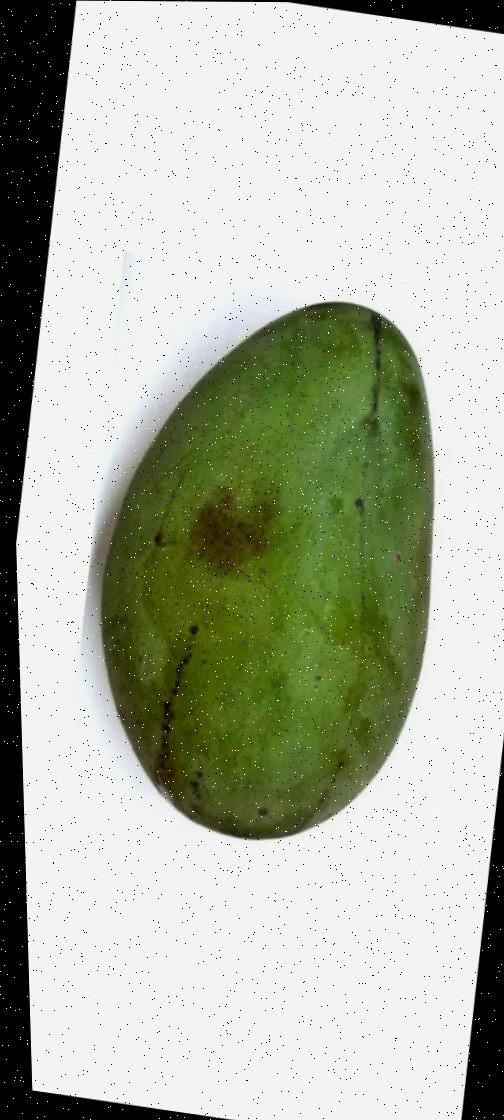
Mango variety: Fazli Shurmai